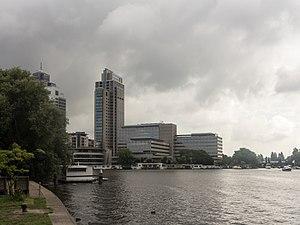
Le groupe Delta Lloyd est une entreprise d'assurance néerlandaise dont le siège social est implanté à Amsterdam avec des activités aux Pays-Bas, en Belgique et en Allemagne. Elle était détenue à 43,1 % par Aviva. Depuis 2009 et son entrée en bourse de Bruxelles et d'Amsterdam, elle est indépendante d'Aviva.